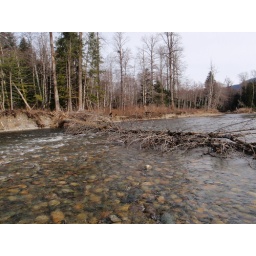
Here is a photo of a tree that has fallen across the upper section of the river just below Cicel Creek.